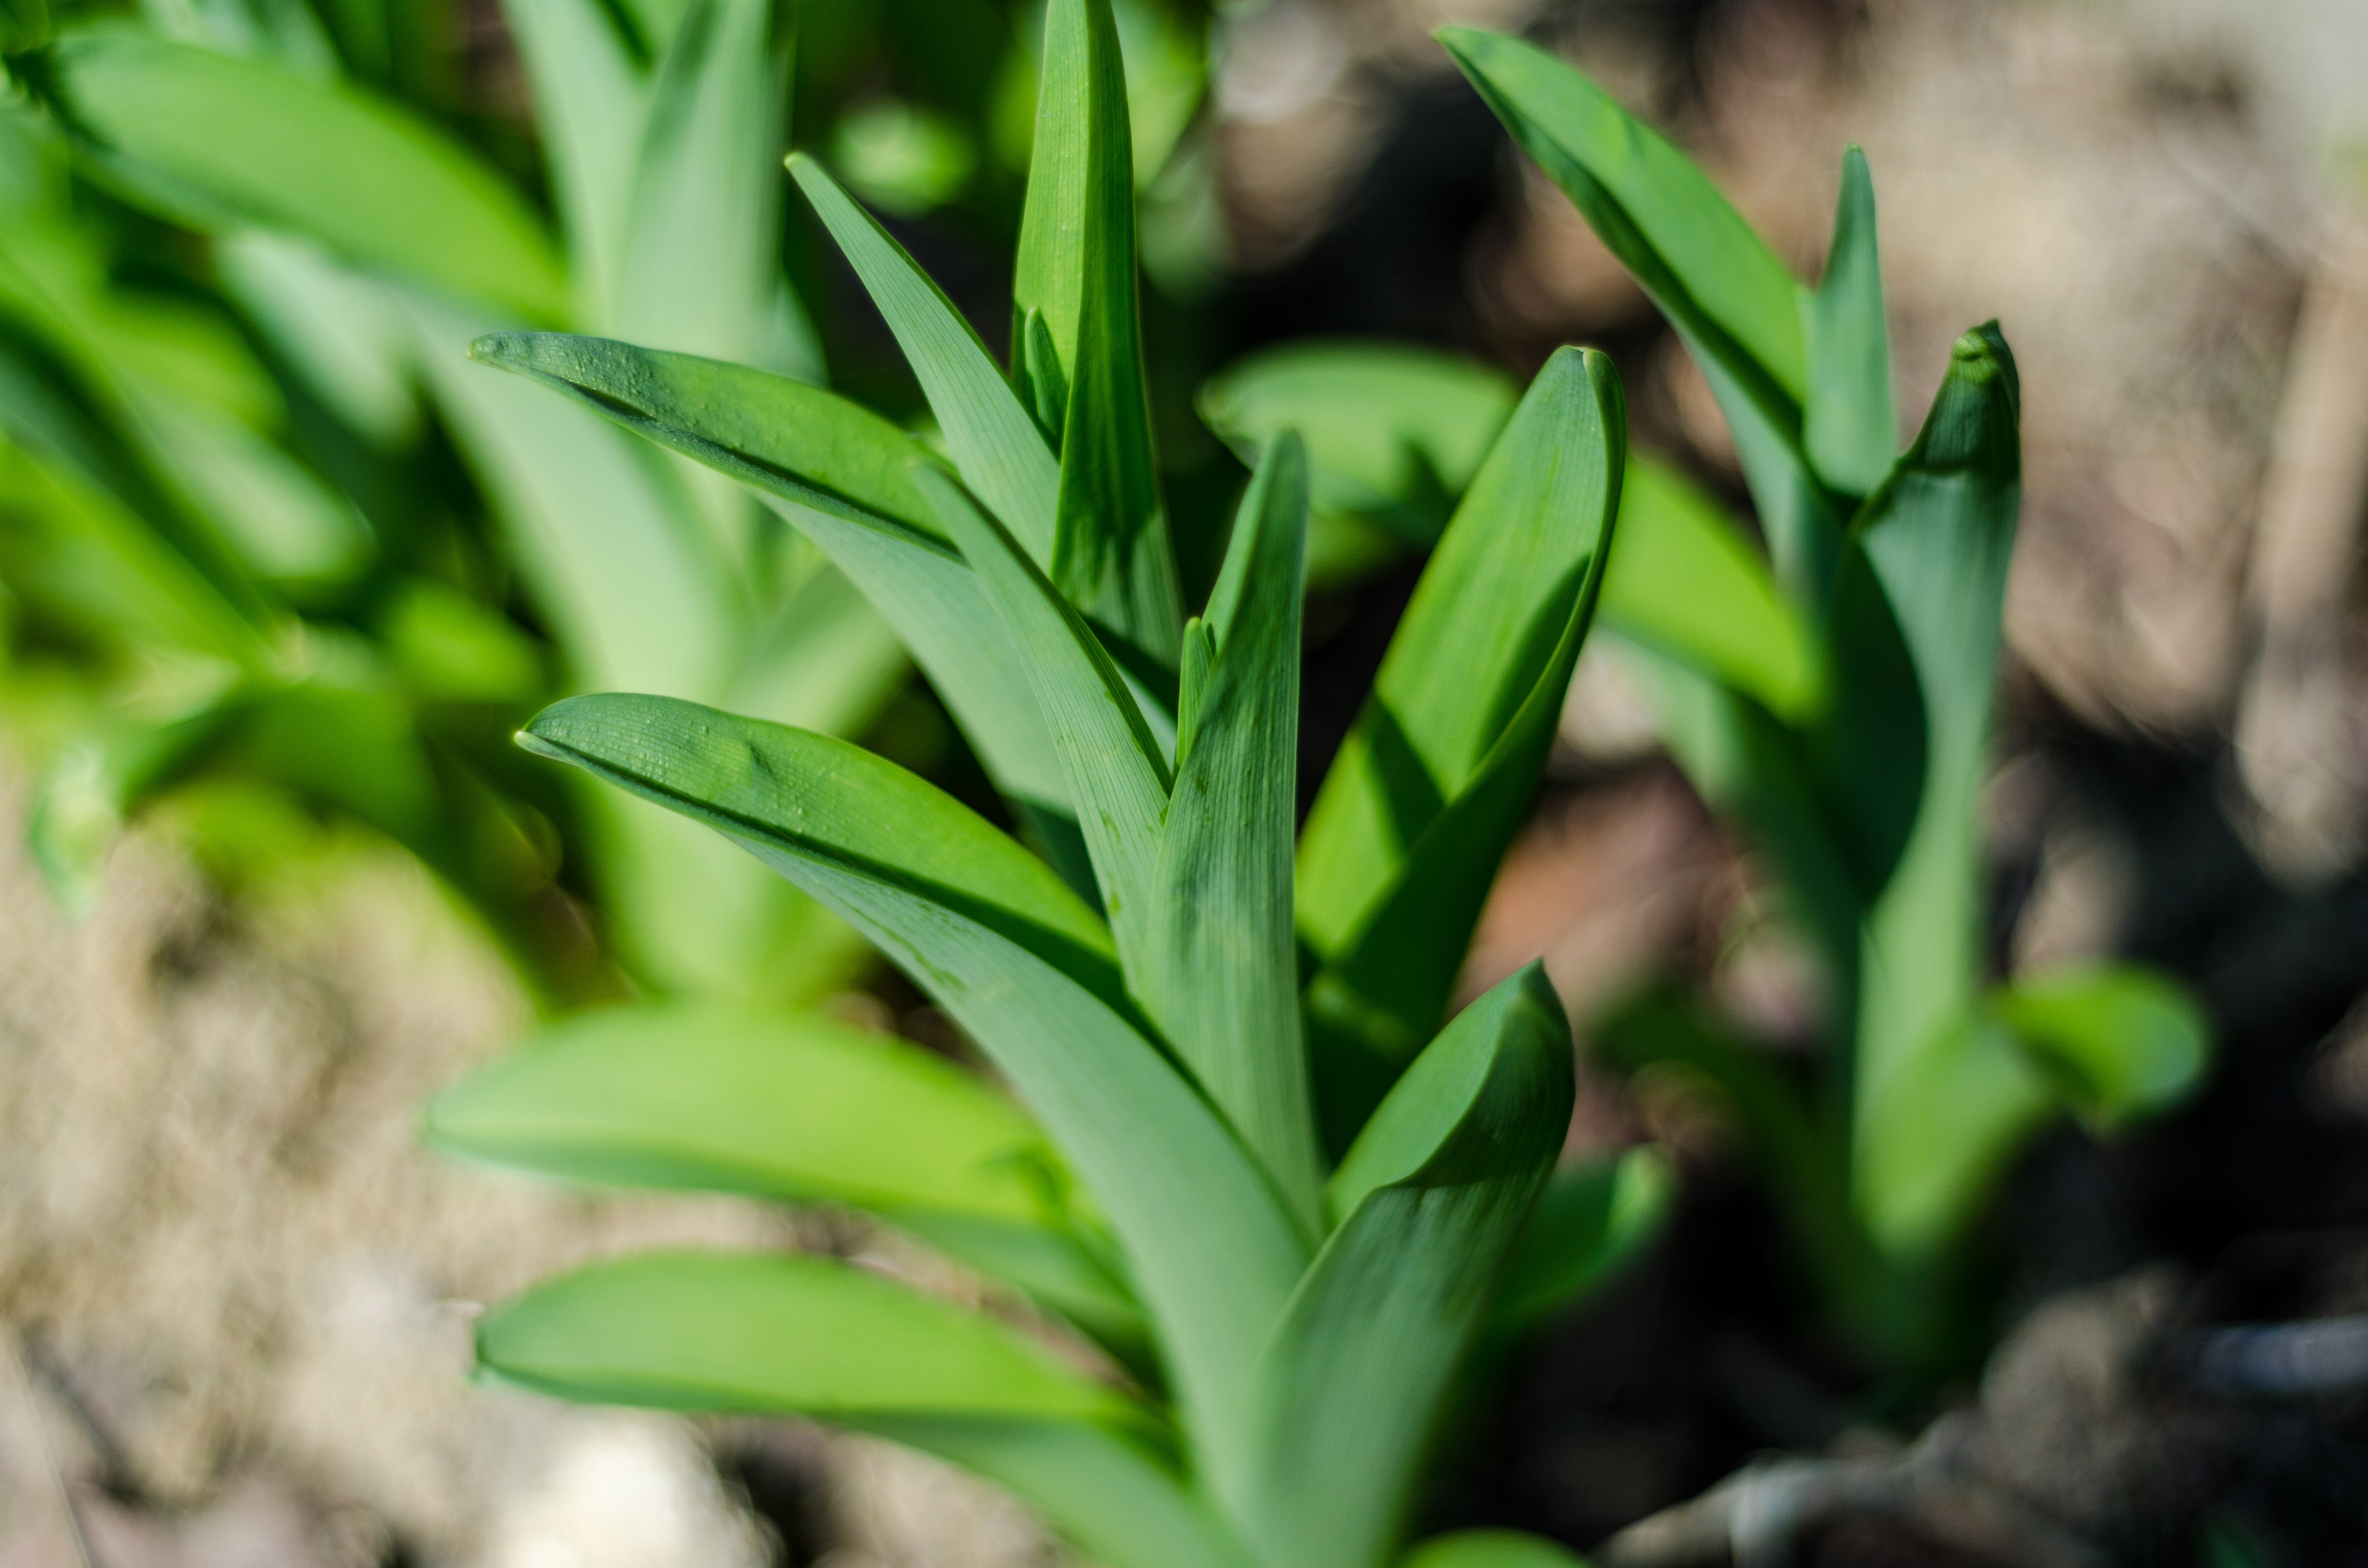
nature, grass, plant, leaf, flower, spring, green, macro, botany, garden, close, flora, freshness, leaves, vegetation, flowering plant, grass family, land plant